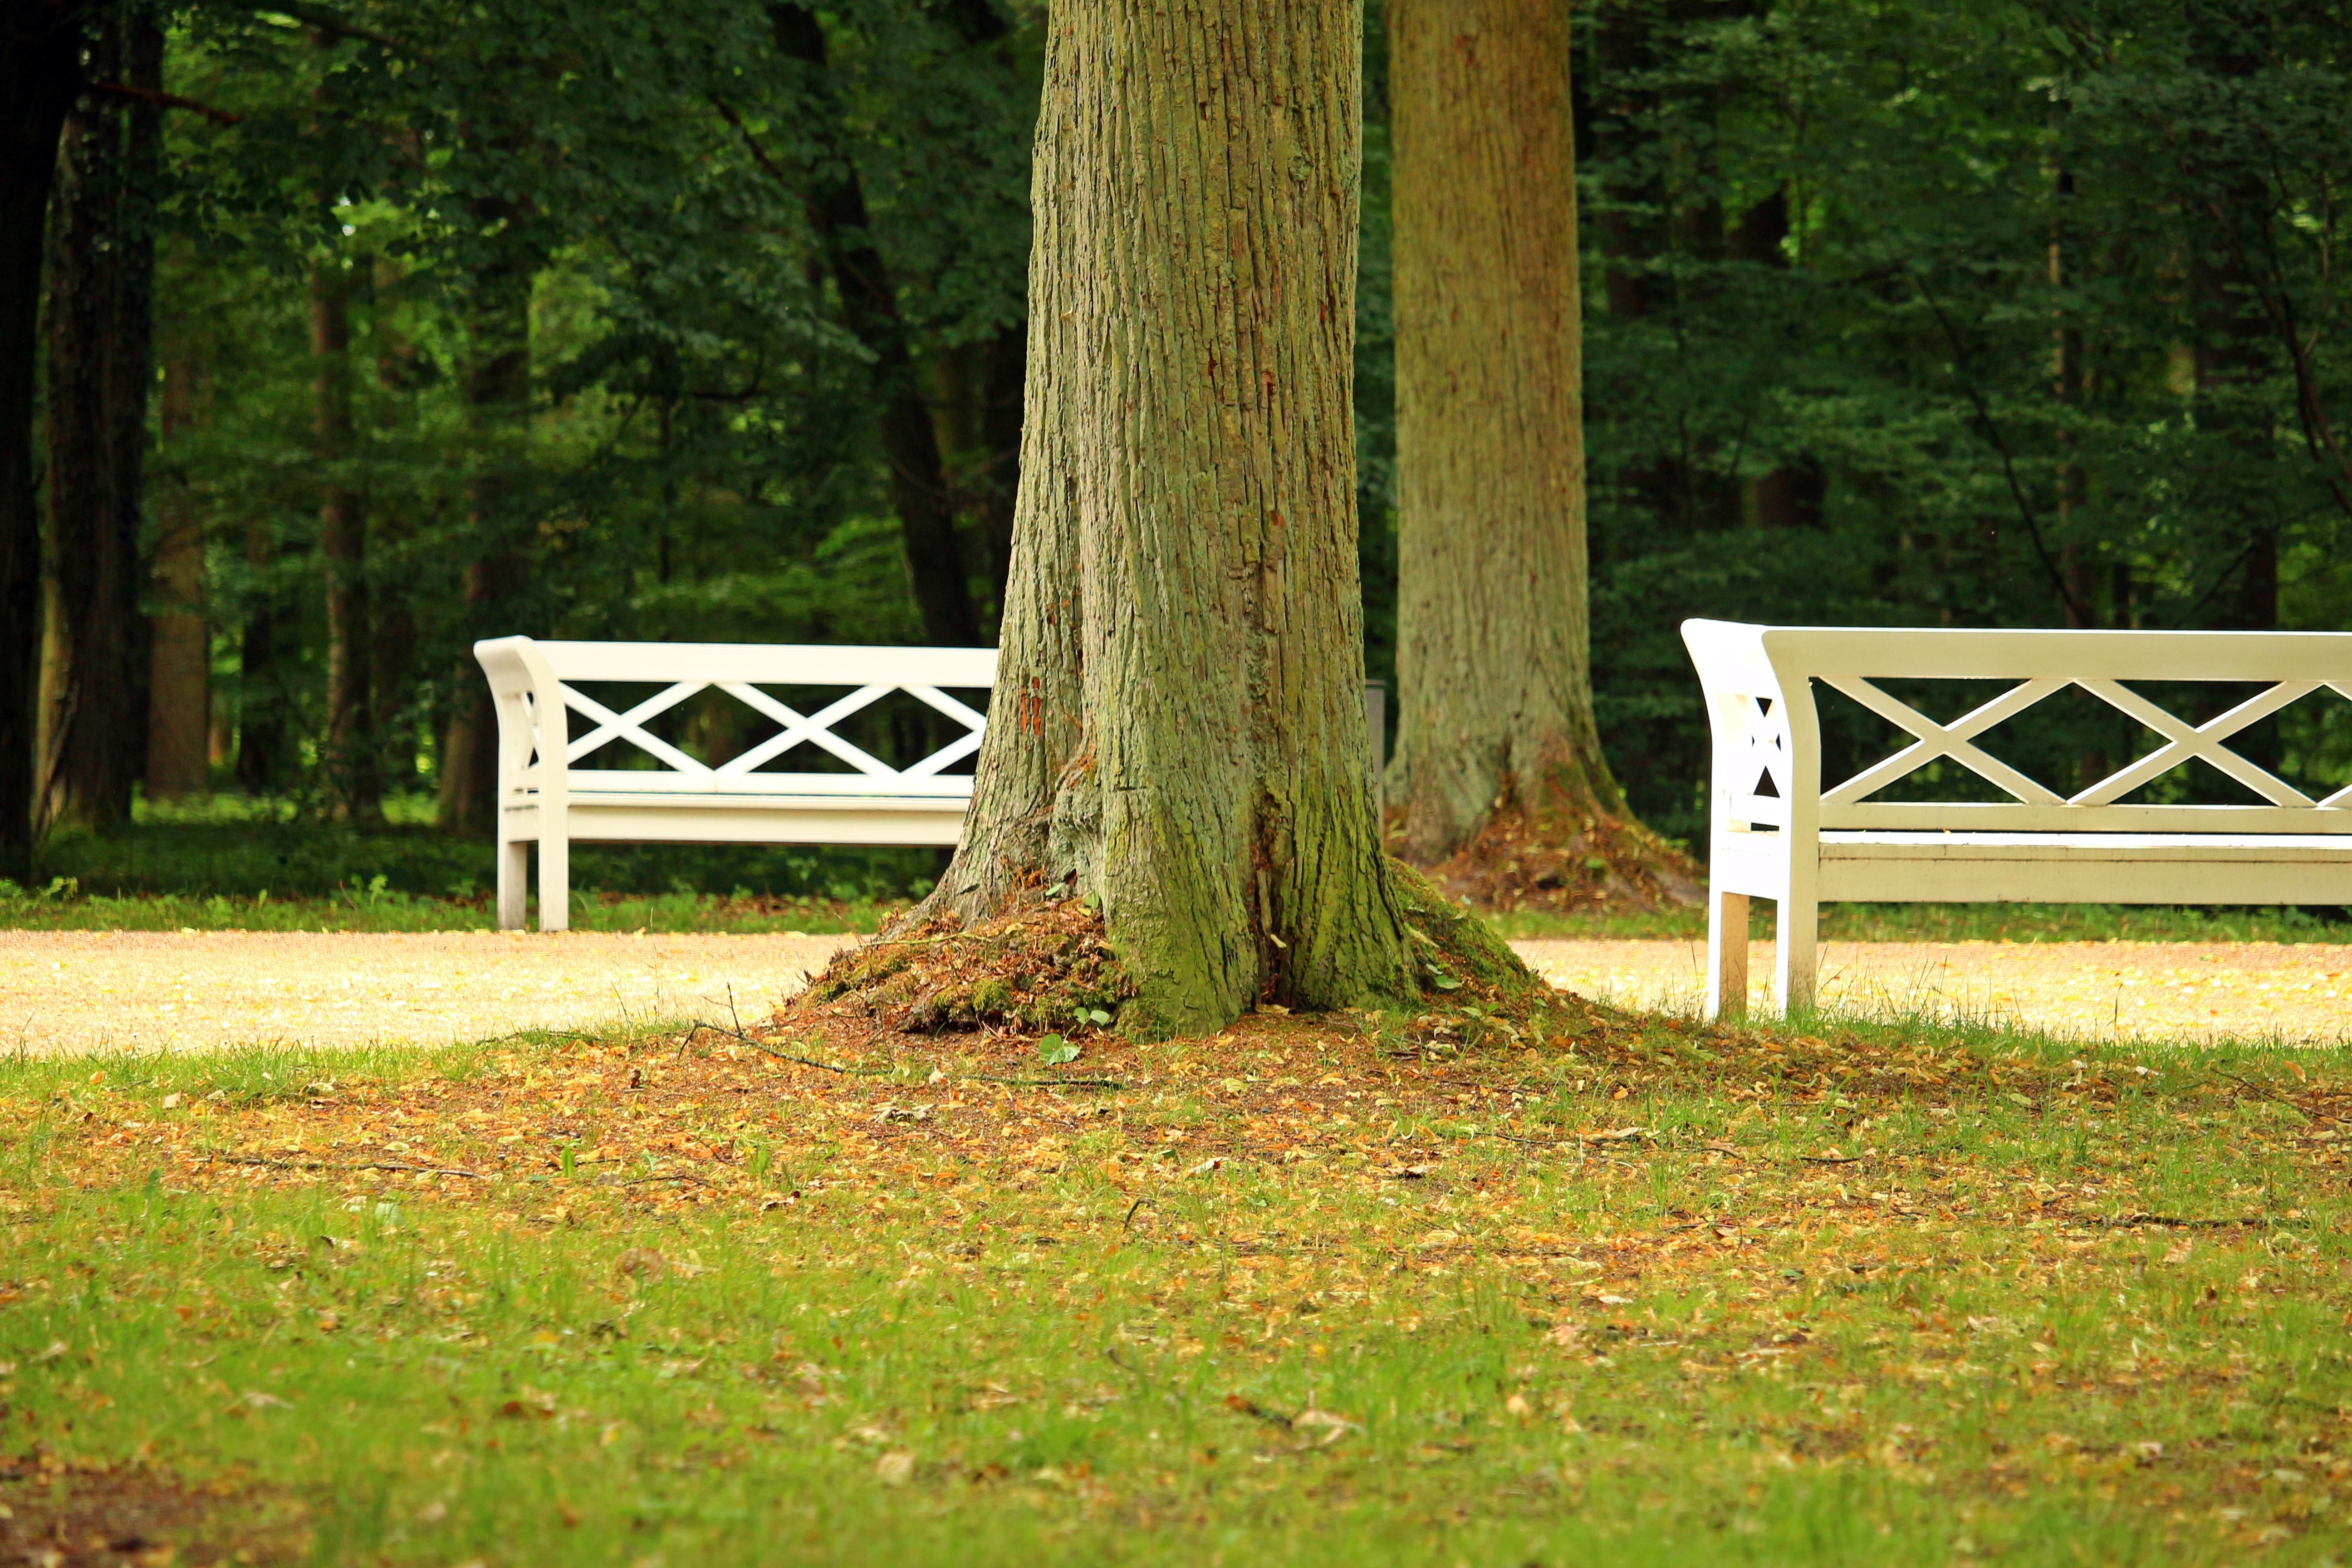
landscape, tree, grass, fence, plant, wood, lawn, meadow, leaf, home, green, pasture, autumn, park, backyard, garden, bank, shrub, woodland, yard, castle park, schlossgarten, rural area, ludwigslust parchim, woody plant, outdoor structure